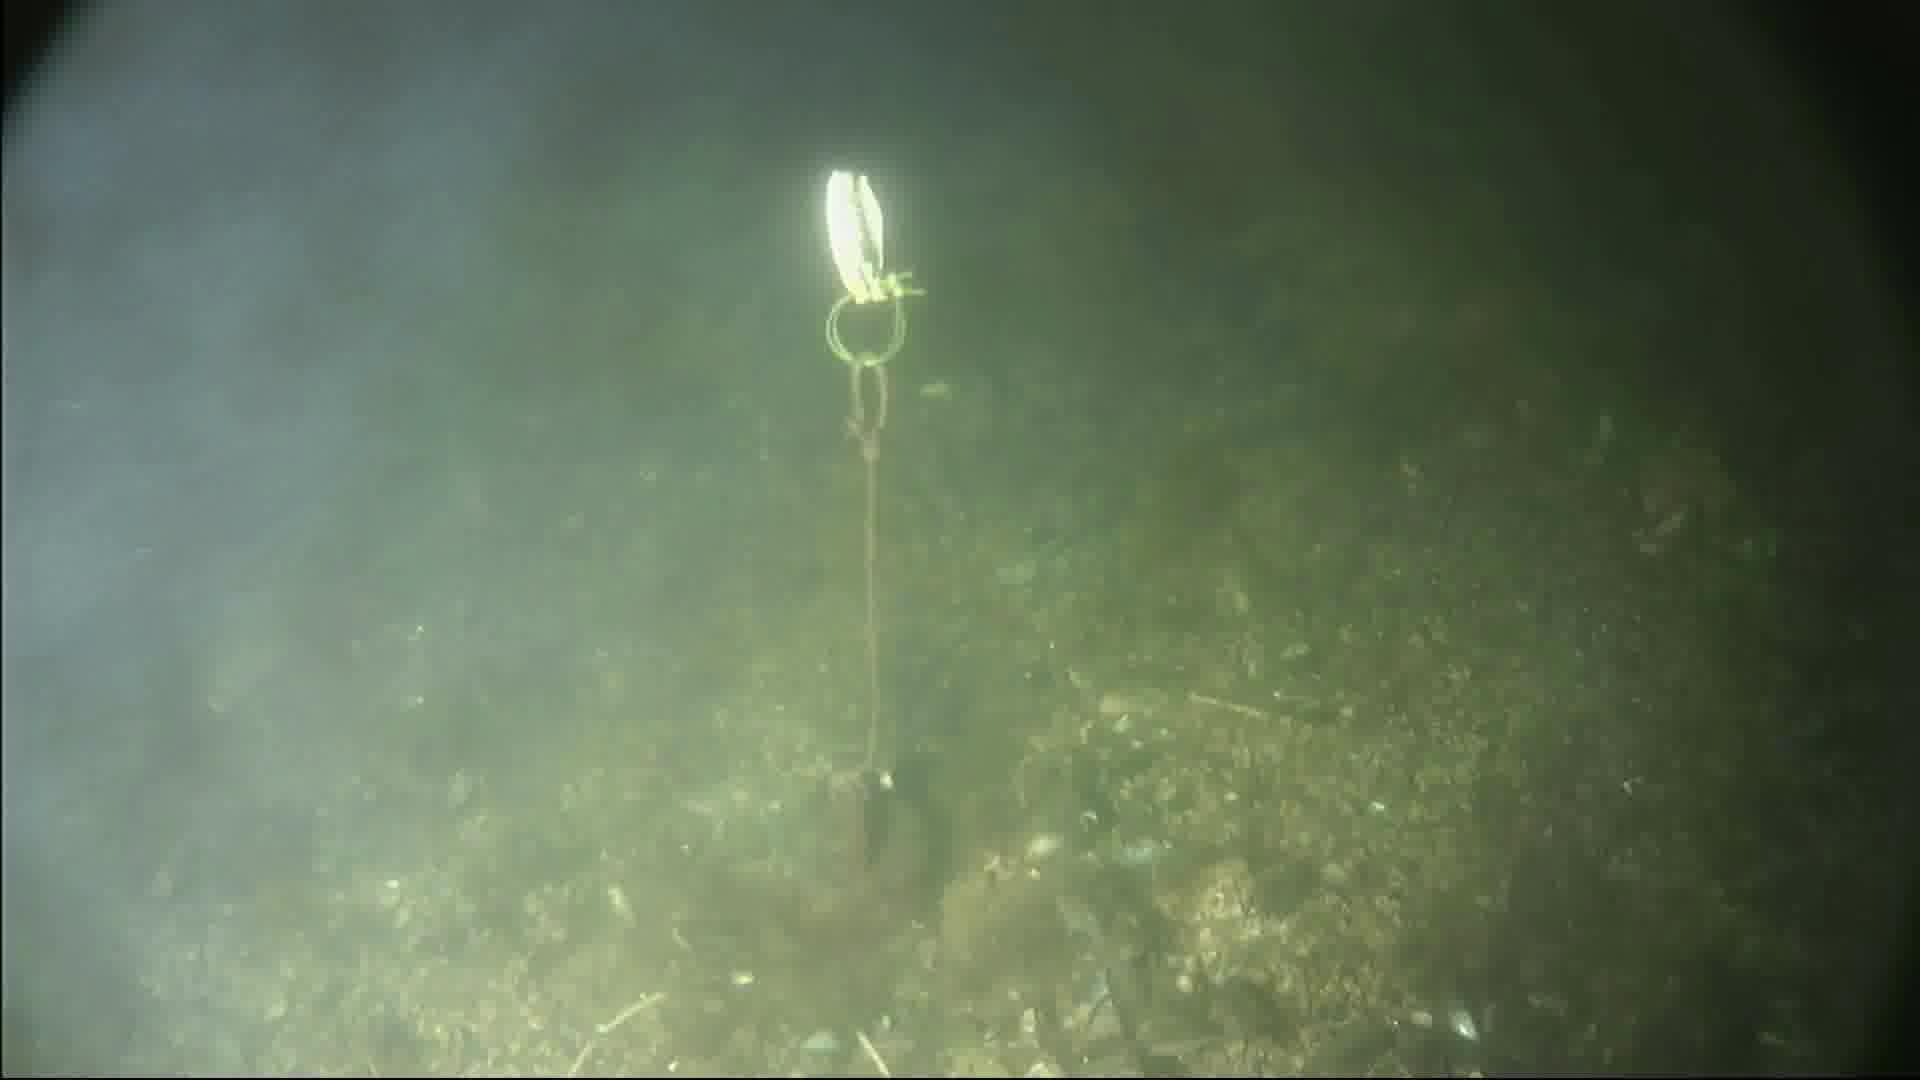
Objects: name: small_fish